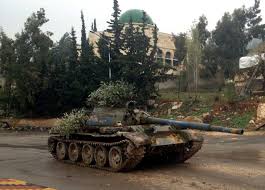
Label: T-62